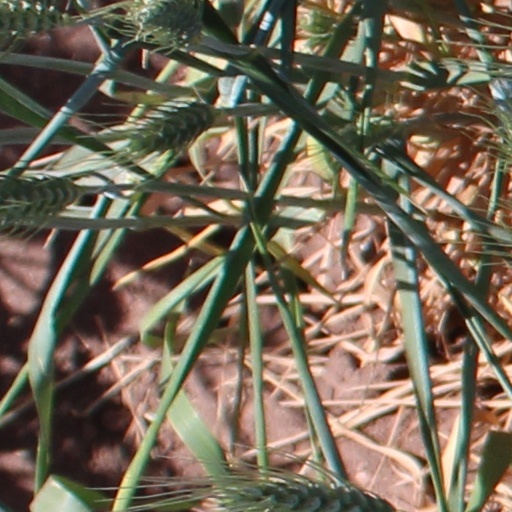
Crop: wheat